Answer in natural language. Where is matte black floor lamp with white shade (marked A) with respect to sixdrawer dresser in gray (marked B)? Choose between the following options: right or left
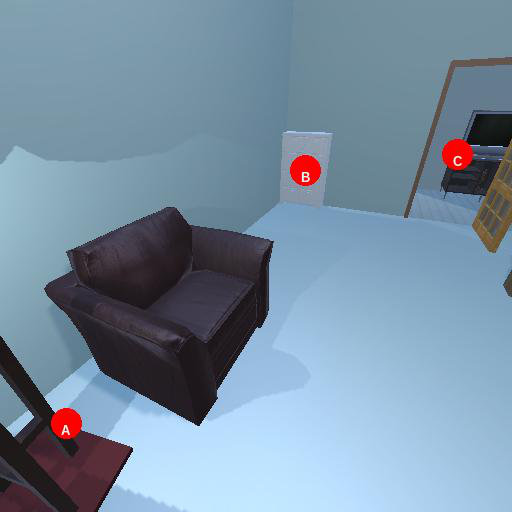
<answer>left</answer>